USS Sea Dog

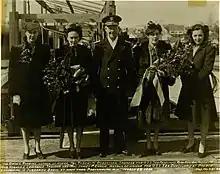
Mrs. Orme C. Robbins, matron of honor, Mrs. Robert N. Robertson, sponsor for "Sea Fox". Rear Admiral Thomas Withers, Mrs. Vernon L. Lowrance, sponsor, and Mrs. James P. Lynch, matron of honor for USS Sea Dog at double launching in submarine basin at Navy Yard, Portsmouth, 28 March 1944.

With daylight traffic routed well inshore, she hunted unsuccessfully in the Kikaijima, Amami O Shima, and Okinoerabujima areas for the first few days, then searched the likely traffic lanes to Naha and Unten Ko. By 3 October, she had rounded Okinawa to patrol in the approaches to Nakagusuku Wan, and, by 6 October, she was again northwest of Okinawa in the Iheya Jima area.